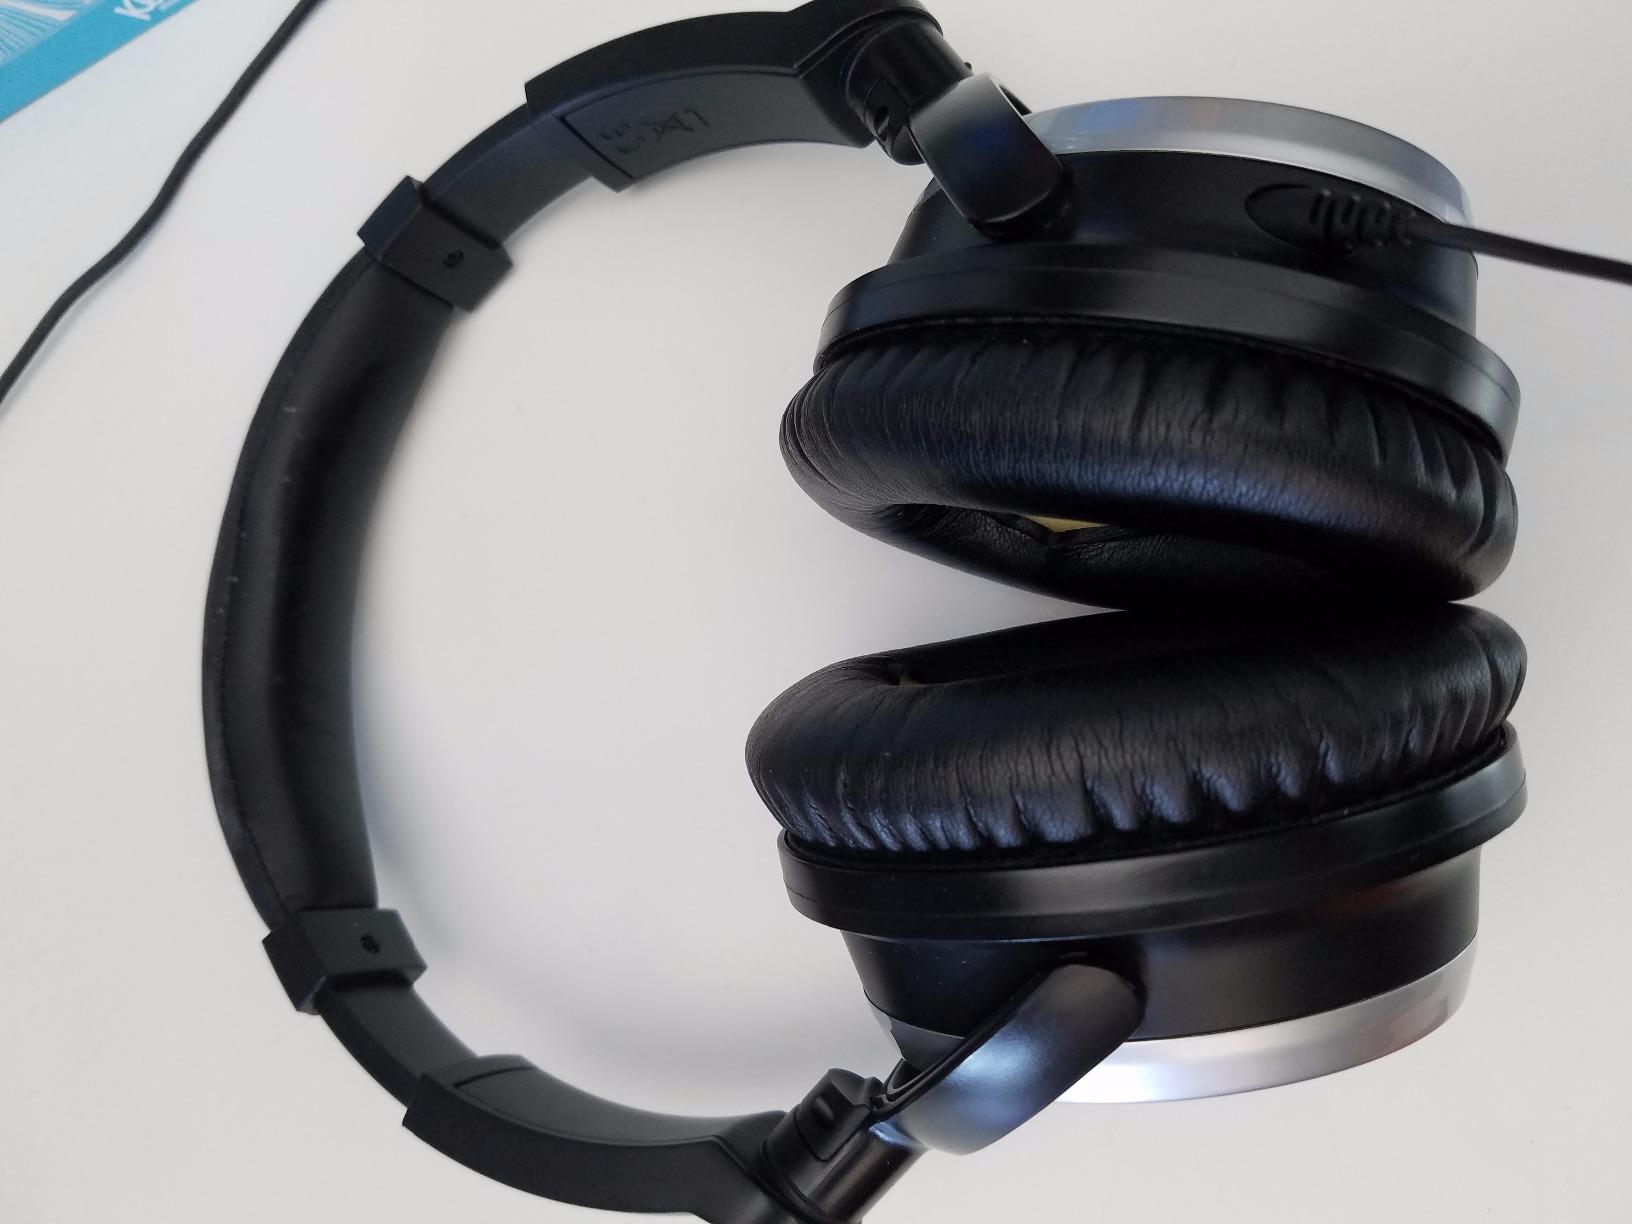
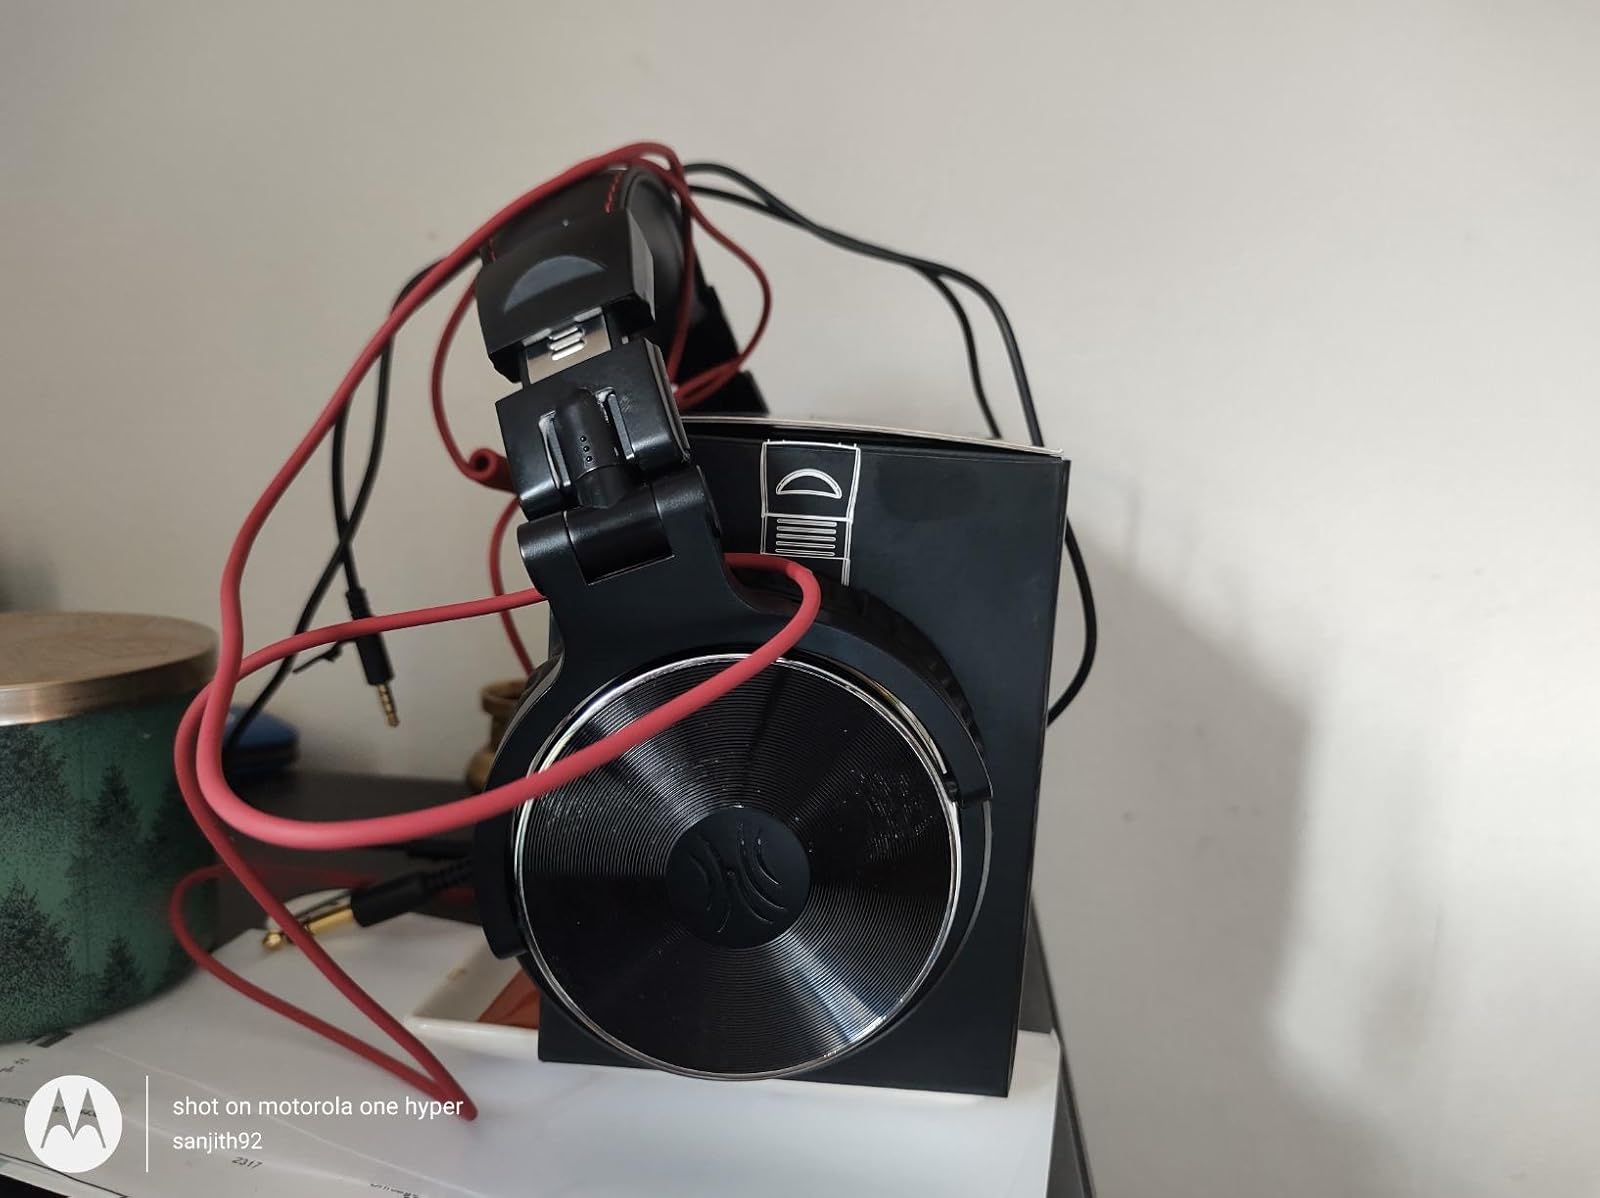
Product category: headphones
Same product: no